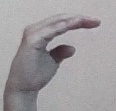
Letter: jeem